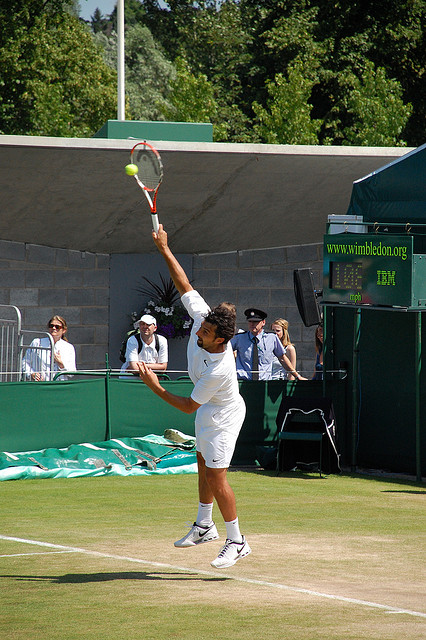
vận động viên tennis nam đang cầm vợt đỡ bóng cao